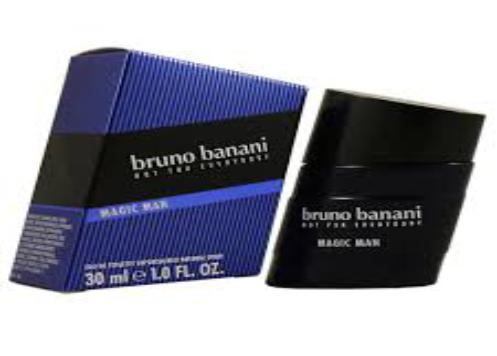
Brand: Bruno Banani
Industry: Necessities